Bibliomancy

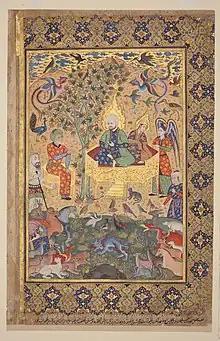
Animals gathering before King Solomon and Queen Bilqis from the Khalili Falnama (17th century Golconda). Opening the book to this painting was interpreted as a favourable prediction.

Bibliomancy is the use of books in divination. The use of sacred books (especially specific words and verses) for "magical medicine", for removing negative entities, or for divination is widespread in many religions of the world.